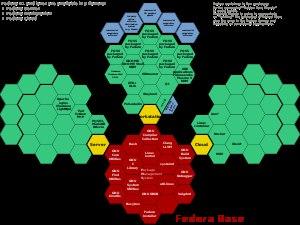
Fedora est un système d’exploitation libre et une distribution GNU/Linux communautaire développée par le projet Fedora et sponsorisée par l’entreprise Red Hat, qui lui fournit des développeurs ainsi que des moyens financiers et logistiques. Fedora est prompte à inclure des nouveautés et peut être considérée comme une vitrine technologique pour le monde du logiciel libre, auquel elle contribue largement via les projets amont tels que le noyau Linux, GNOME, NetworkManager, PackageKit, PulseAudio, Wayland, la célèbre suite de compilateurs GCC et bien d’autres. Tous les six mois une nouvelle version sort ; elle est maintenue treize mois.